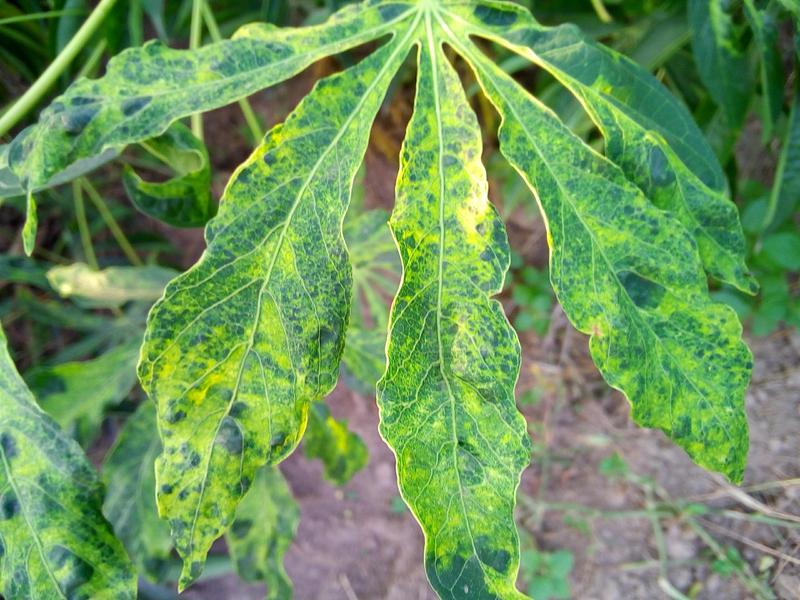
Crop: cassava
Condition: mosaic_disease